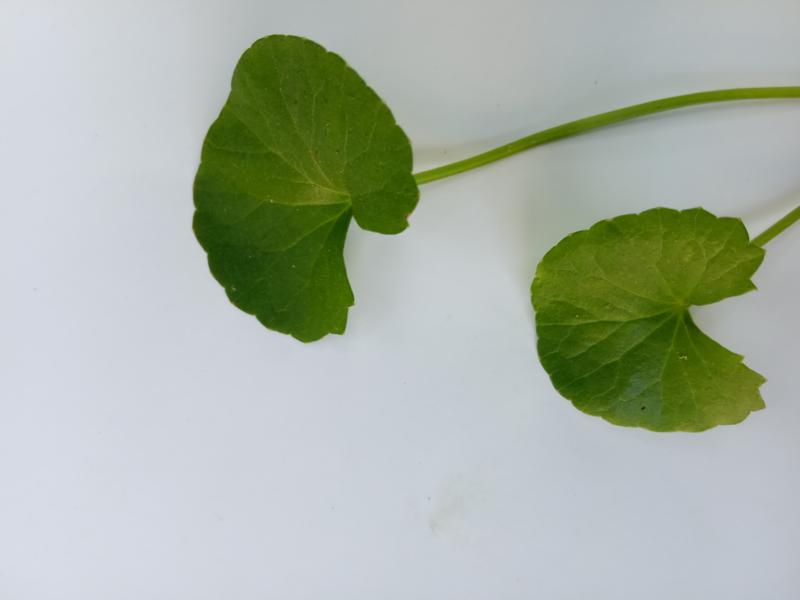
Weed species: Centella asiatica